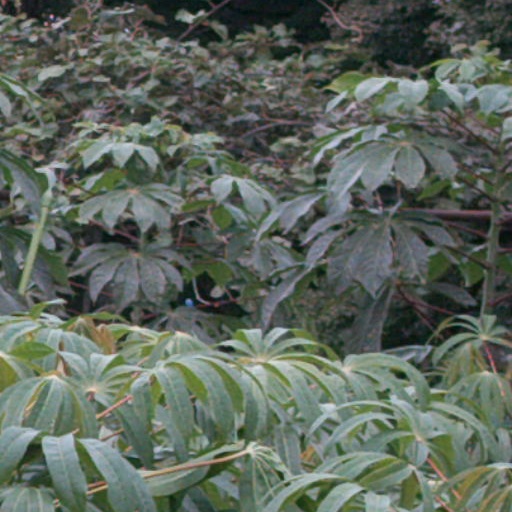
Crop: cassava